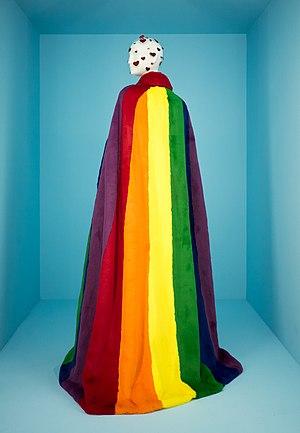
Burberry's est à l'origine un tailleur britannique, spécialiste de la confection de manteaux et d'imperméables masculins qui manufacture des vêtements de luxe pour une clientèle riche et exigeante. Avec ses modèles immuables, il s'est imposé comme le représentant de l'élégance masculine sobre, raffinée et de très bonne qualité des classes aisées britanniques : la reine Élisabeth II et le Prince Charles lui ont tous deux accordé la Reconnaissance Royale en 1955 et en 1989.